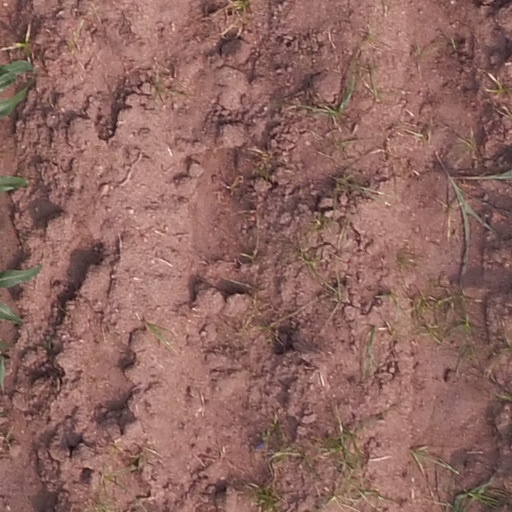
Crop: maize; corn